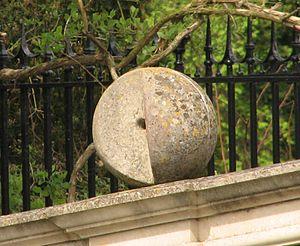
Clare College est l'un des 31 collèges de l'université de Cambridge au Royaume-Uni. Fondé en 1326 sous le nom d'University Hall puis de Clare Hall, il est le 2ᵉ plus ancien collège de Cambridge. Le college a produit 3 Prix Nobel et un Premier ministre britannique. Il est également connu pour son chœur de chambre de très haut niveau qui se produit dans le monde entier.